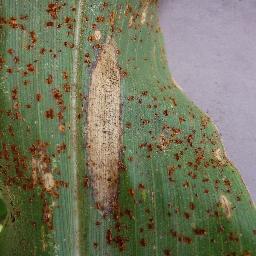
Label: Corn_(Maize)___Northern_Leaf_Blight